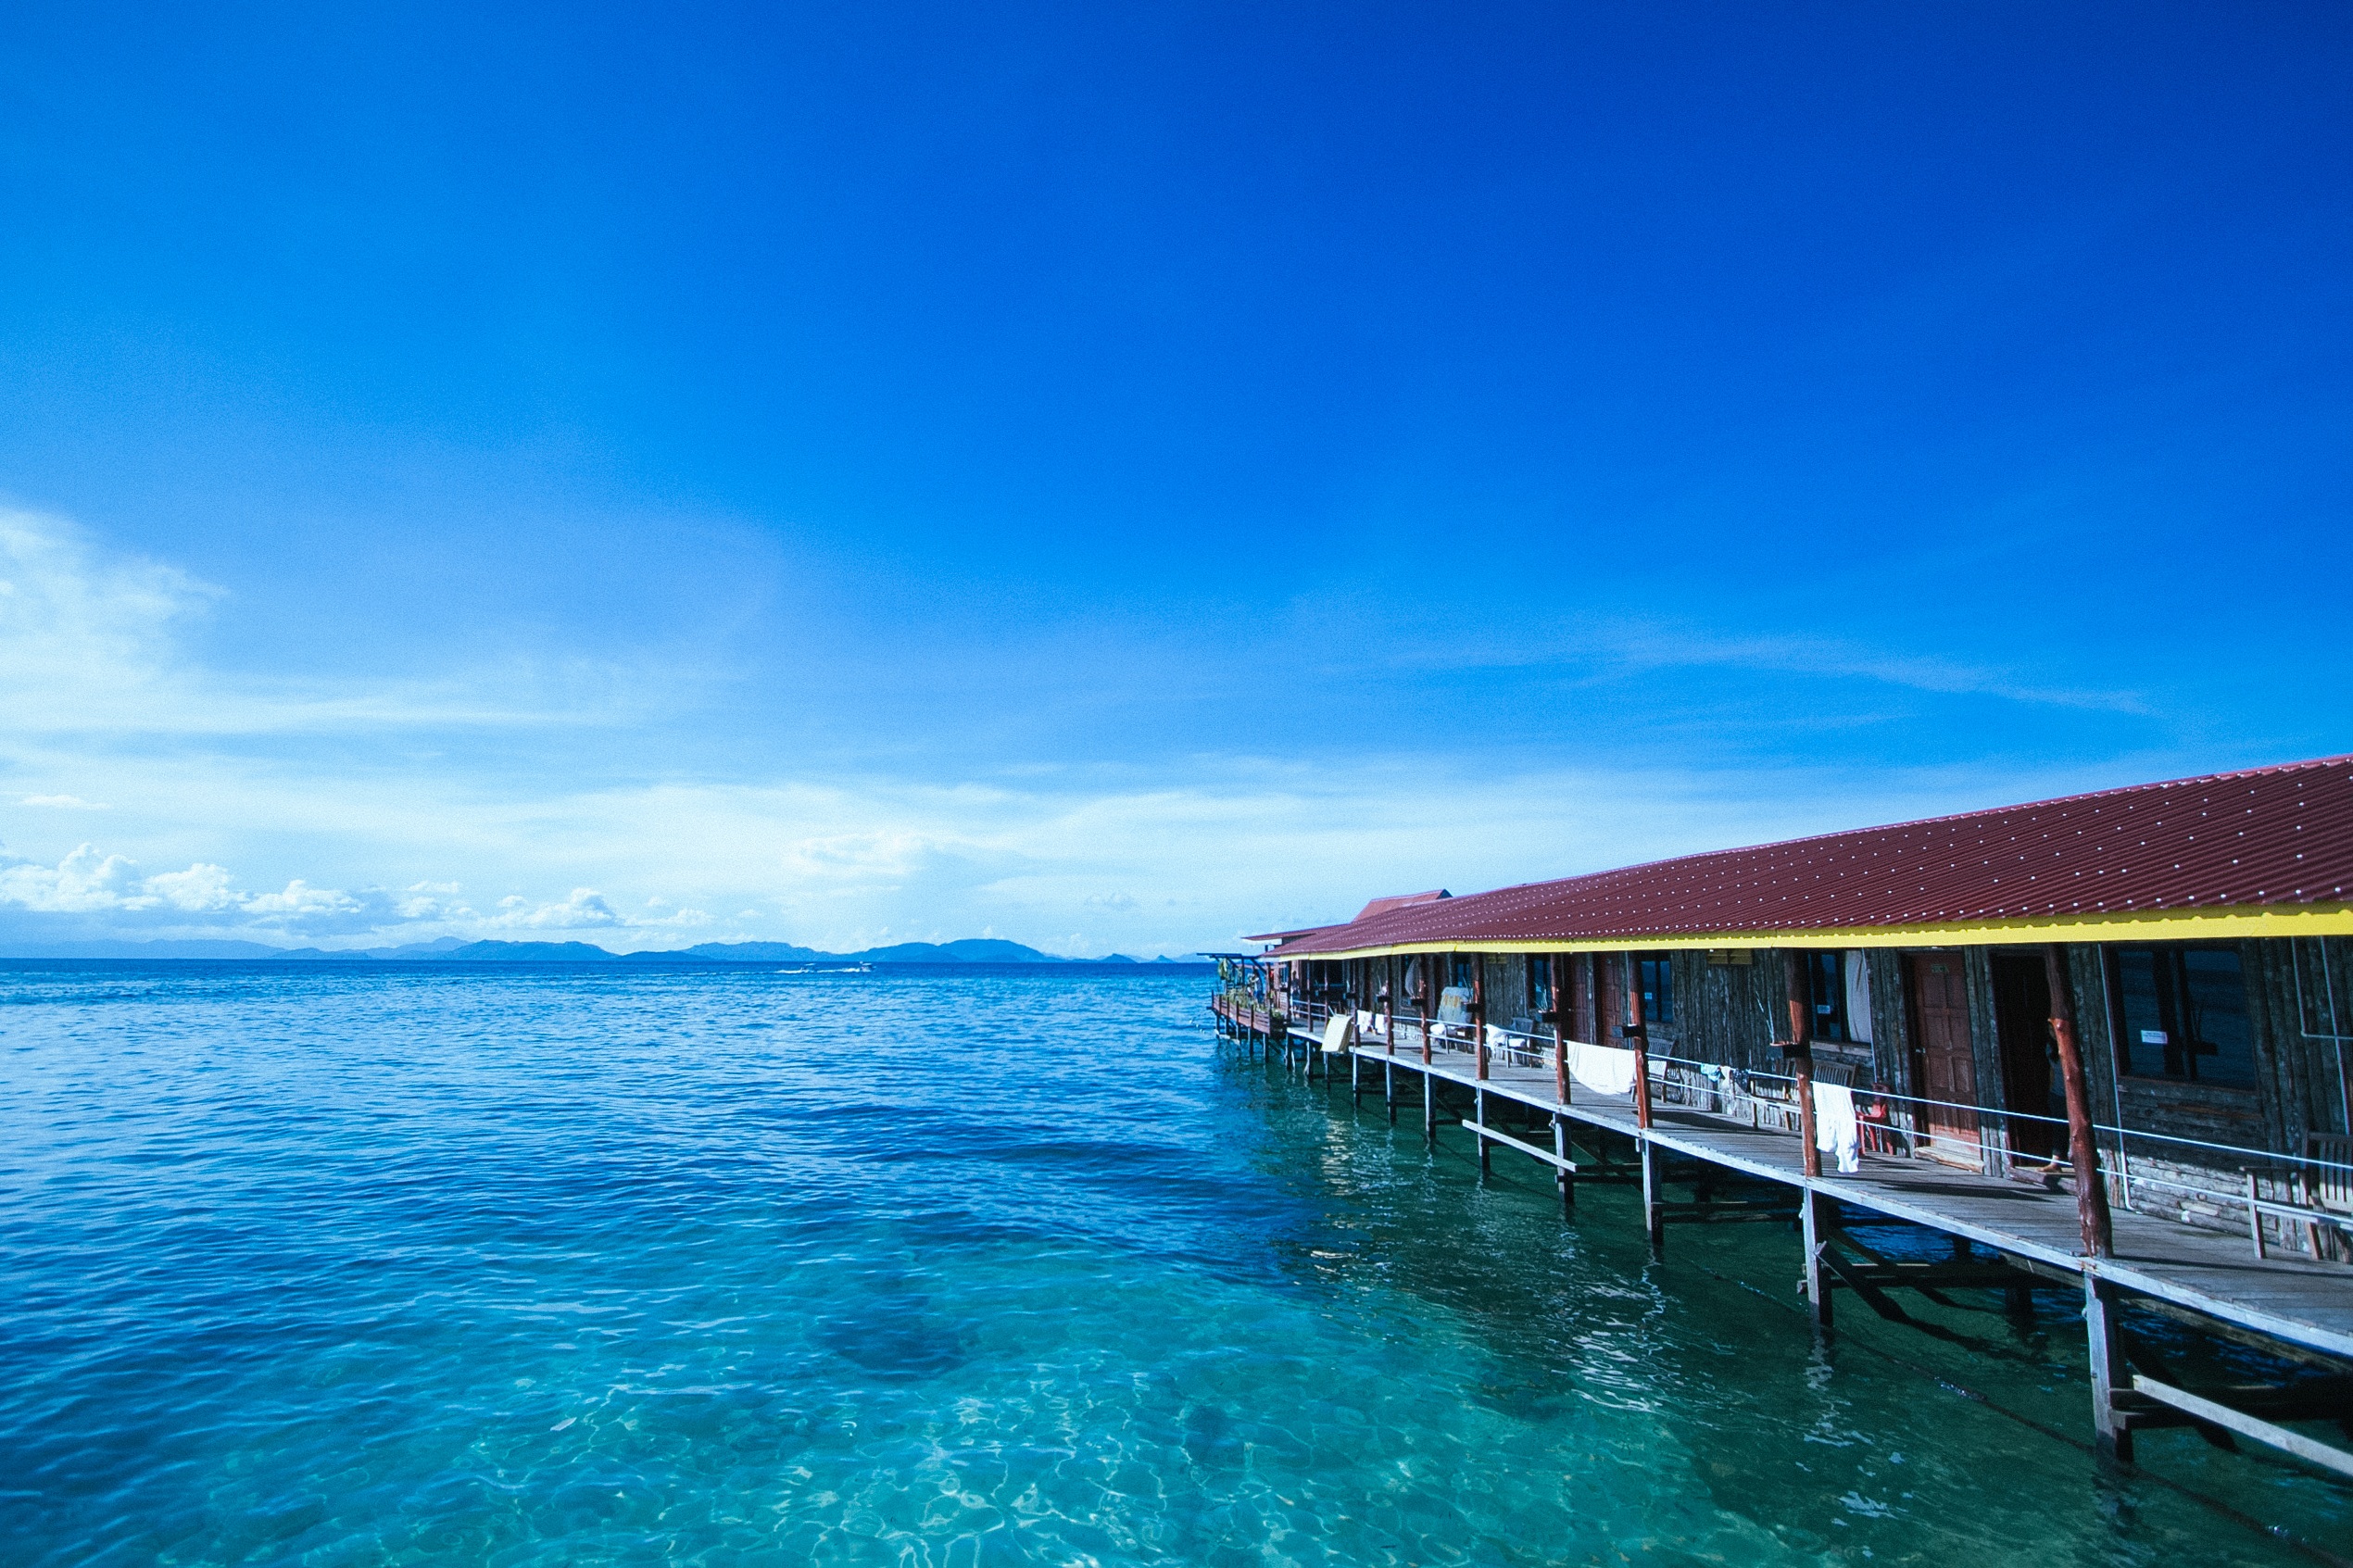
beach, sea, coast, water, nature, ocean, horizon, house, lake, escape, view, summer, vacation, clear, construction, paradise, holiday, fresh, lagoon, bay, island, leisure, season, weathered, transparent, buildings, cool, posts, wooden, caribbean, sheds, cape, huts